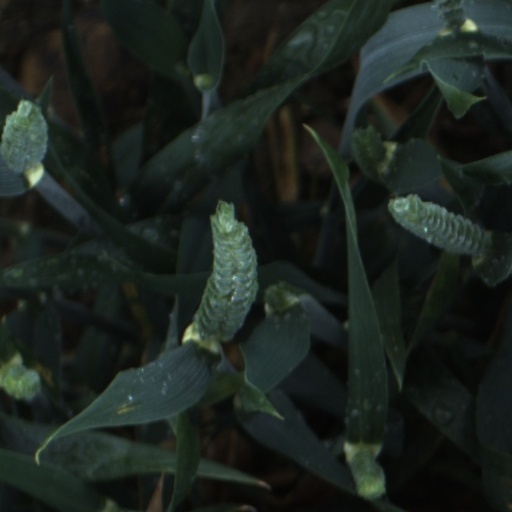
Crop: wheat